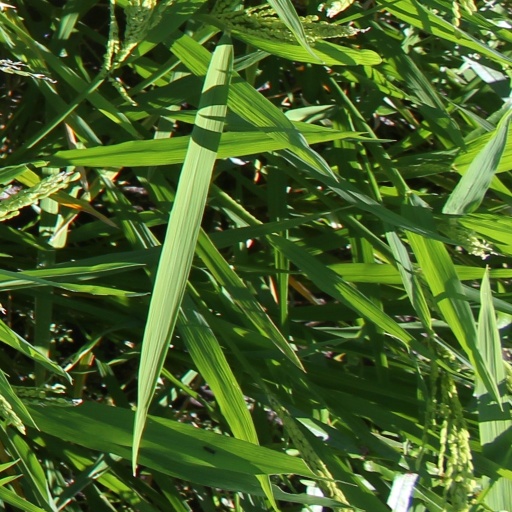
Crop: rice